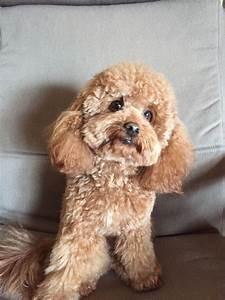
dog